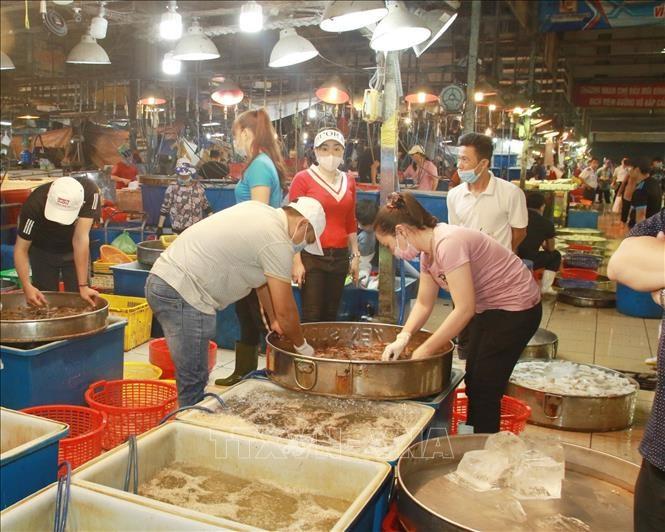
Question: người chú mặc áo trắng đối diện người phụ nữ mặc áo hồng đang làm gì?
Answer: lựa hải sản